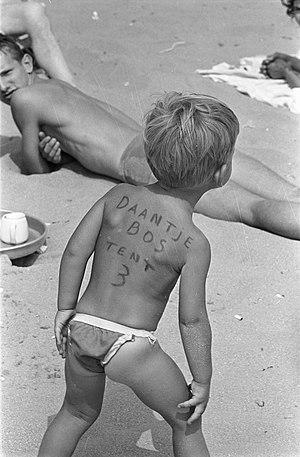
L'Algemeen Nederlandsch Fotobureau est une ancienne agence de presse spécialisée en photographie, aux Pays-Bas. Elle collabore avec l’Algemeen Nederlands Persbureau et d’autres agences de presse jusqu’à sa disparition en 1989. Elle ne doit pas être confondue avec ANP Photo, le département photo de l'ANP.